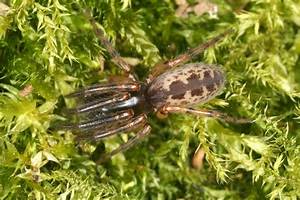
Label: spider